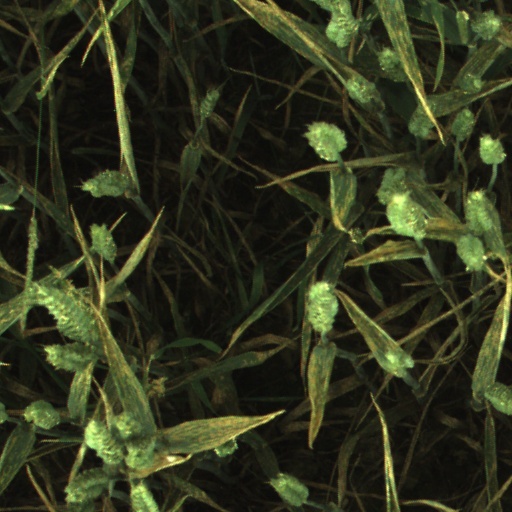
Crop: wheat